Scott Fischman

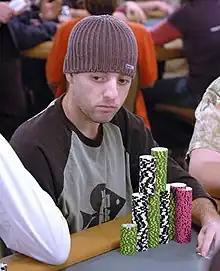
Fischman at the 2006 World Series of Poker

Scott Fischman (born 1980 in Langhorne, Pennsylvania) is an American professional poker player based in Las Vegas, Nevada.